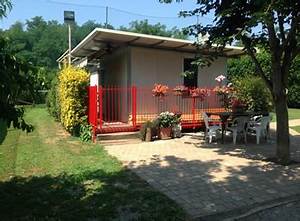
Label: cane